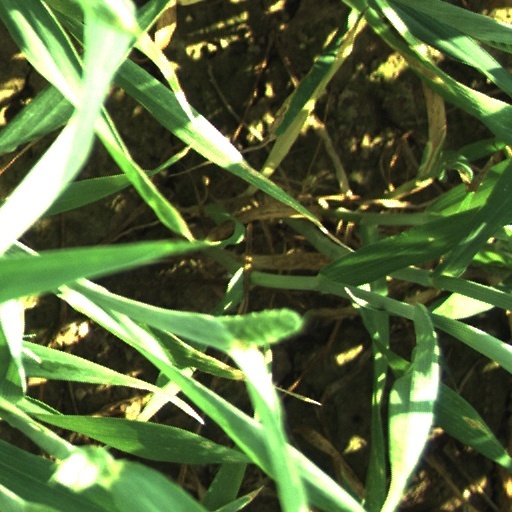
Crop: wheat